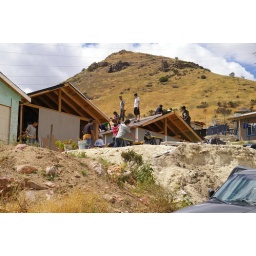
Site 14 outside Tecate Mexico building a house by the TKA students.